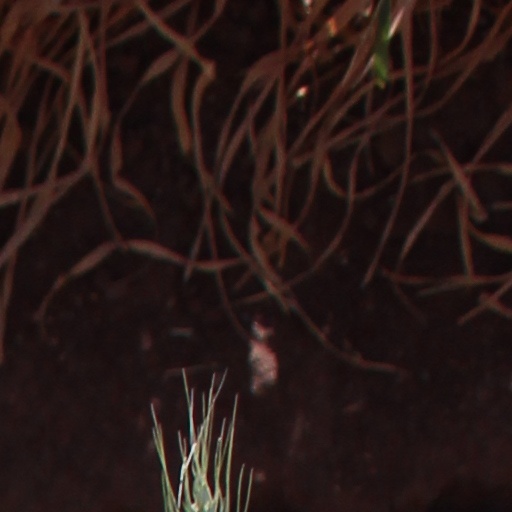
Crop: wheat